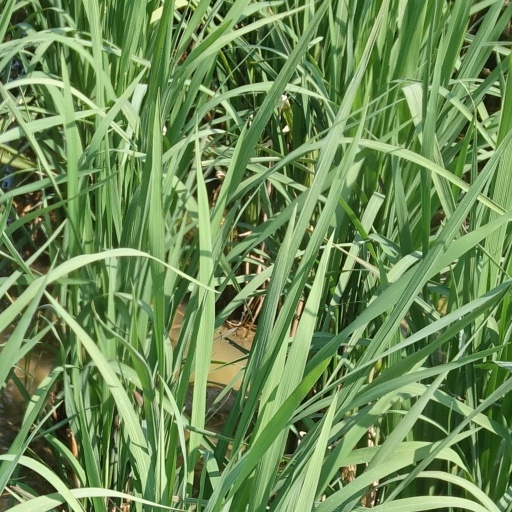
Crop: rice